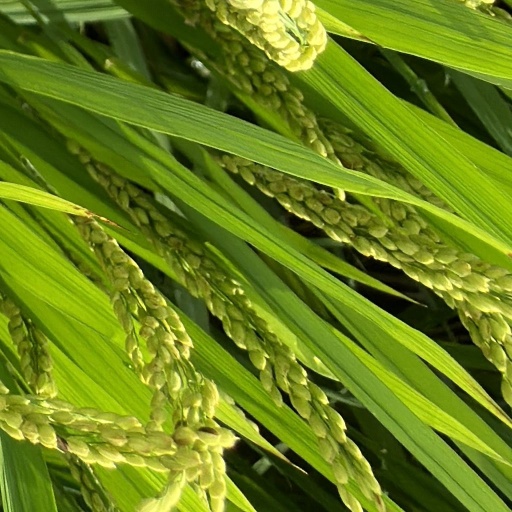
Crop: rice